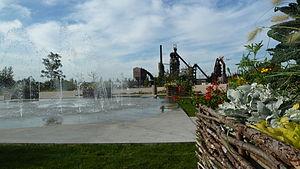
Vue du haut fourneau depuis le jardin des traces
Uckange est une commune française située dans le département de la Moselle, en région Grand Est.